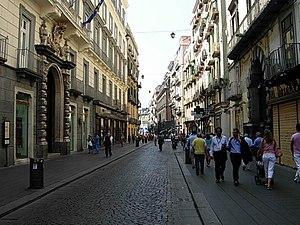
La Via Toledo est l'une des principales rues de la ville de Naples.